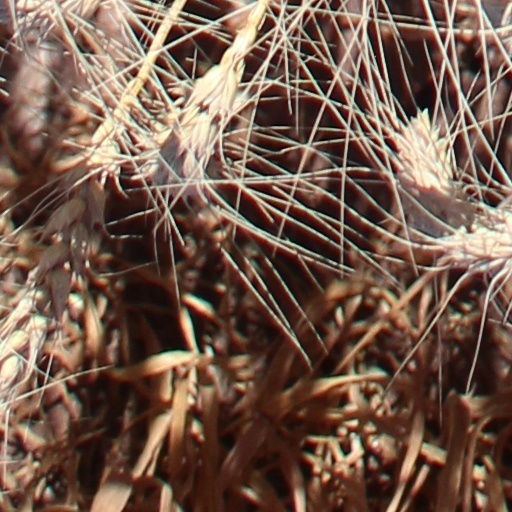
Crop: wheat